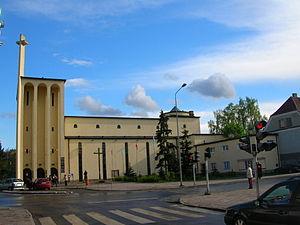
Piła est une commune urbaine de la Voïvodie de Grande-Pologne et du powiat de Piła.